Kırşehir

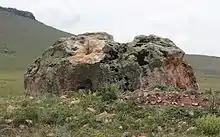
Malkaya is a monument with rock inscriptions that belongs to Hittites civilization.

The history of Kırşehir dates back to the Hittites. During the period of the Hittites, the basin of Kırşehir was known as the country of "Ahiyuva", meaning "the Land of the Achaeans", as the Greeks were known to the Hittites. This basin also took the name Cappadocia at the time of the Romans and Byzantines.